Indirect rule

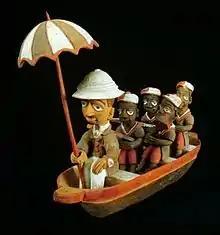
A 20th century Yoruba (Nigerian) depiction of a British District Officer on tour of indirect rulers

Indirect rule was a system of governance used by imperial powers to control parts of their empires. This was particularly used by colonial empires like the British Empire to control their possessions in Africa and Asia, which was done through pre-existing indigenous power structures. Indirect rule was used by various colonial rulers such as: the French in Algeria and Tunisia, the Dutch in the East Indies, the Portuguese in Angola and Mozambique and the Belgians in Rwanda and Burundi. These dependencies were often called "protectorates" or "trucial states".